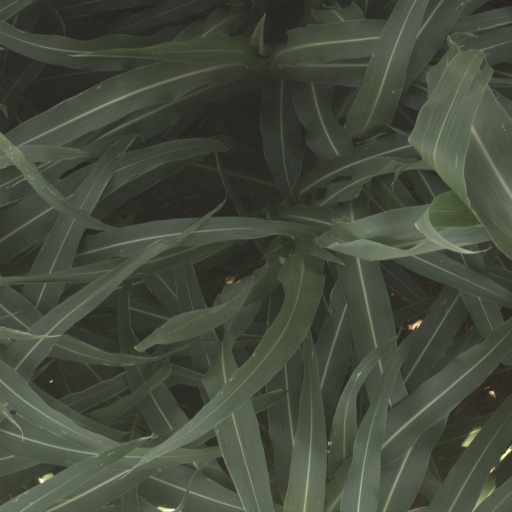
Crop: sorghum